ANIEF

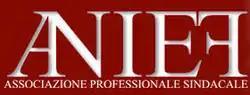

The ANIEF is a national trade union centre in Palermo, Italy.